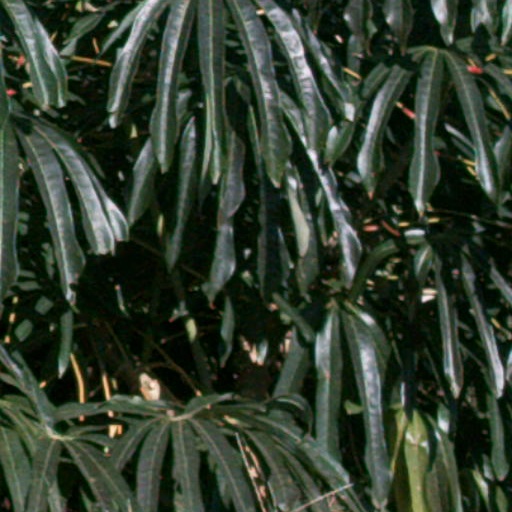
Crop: cassava